Sun of Suns

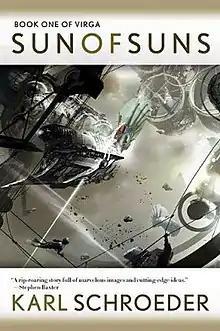
First edition

Sun of Suns, Book One of Virga, is a science fiction novel by Karl Schroeder, published by Tor in 2006. It is set in the fictional world of Virga, a world devoid of gravity containing multiple artificial stars, a fullerene sphere filled with air, drifting rocks and nations floating around Candesce (the eponymous "Sun of Suns"). The story focuses around three main characters: Hayden Griffin, Admiral Chaison Fanning, and his wife Venera Fanning. The sequel to the book, Queen of Candesce, was released in August 2007.